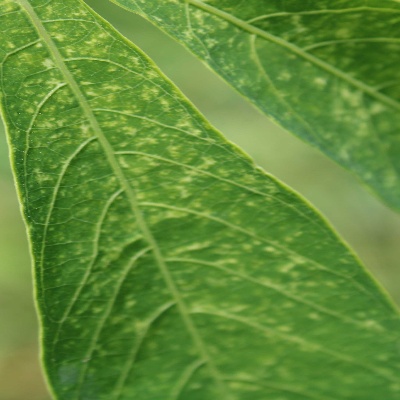
Crop: Cassava
Condition: green mite